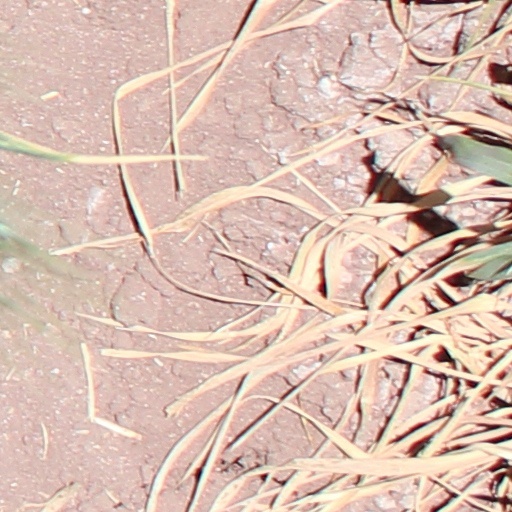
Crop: wheat